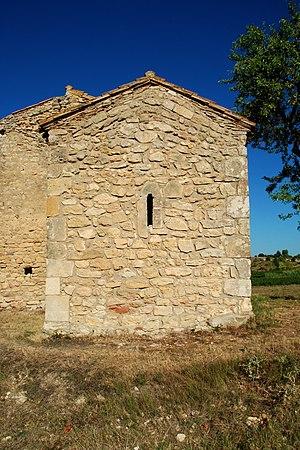
France - Languedoc - Aude - Moussan - chapelle Saint-Laurent (préroman) - chevet carré This building is indexed in the Base Mérimée, a database of architectural heritage maintained by the French Ministry of Culture,
La chapelle Saint-Laurent de Moussan est une chapelle préromane située à Moussan dans le département français de l'Aude en région Occitanie.